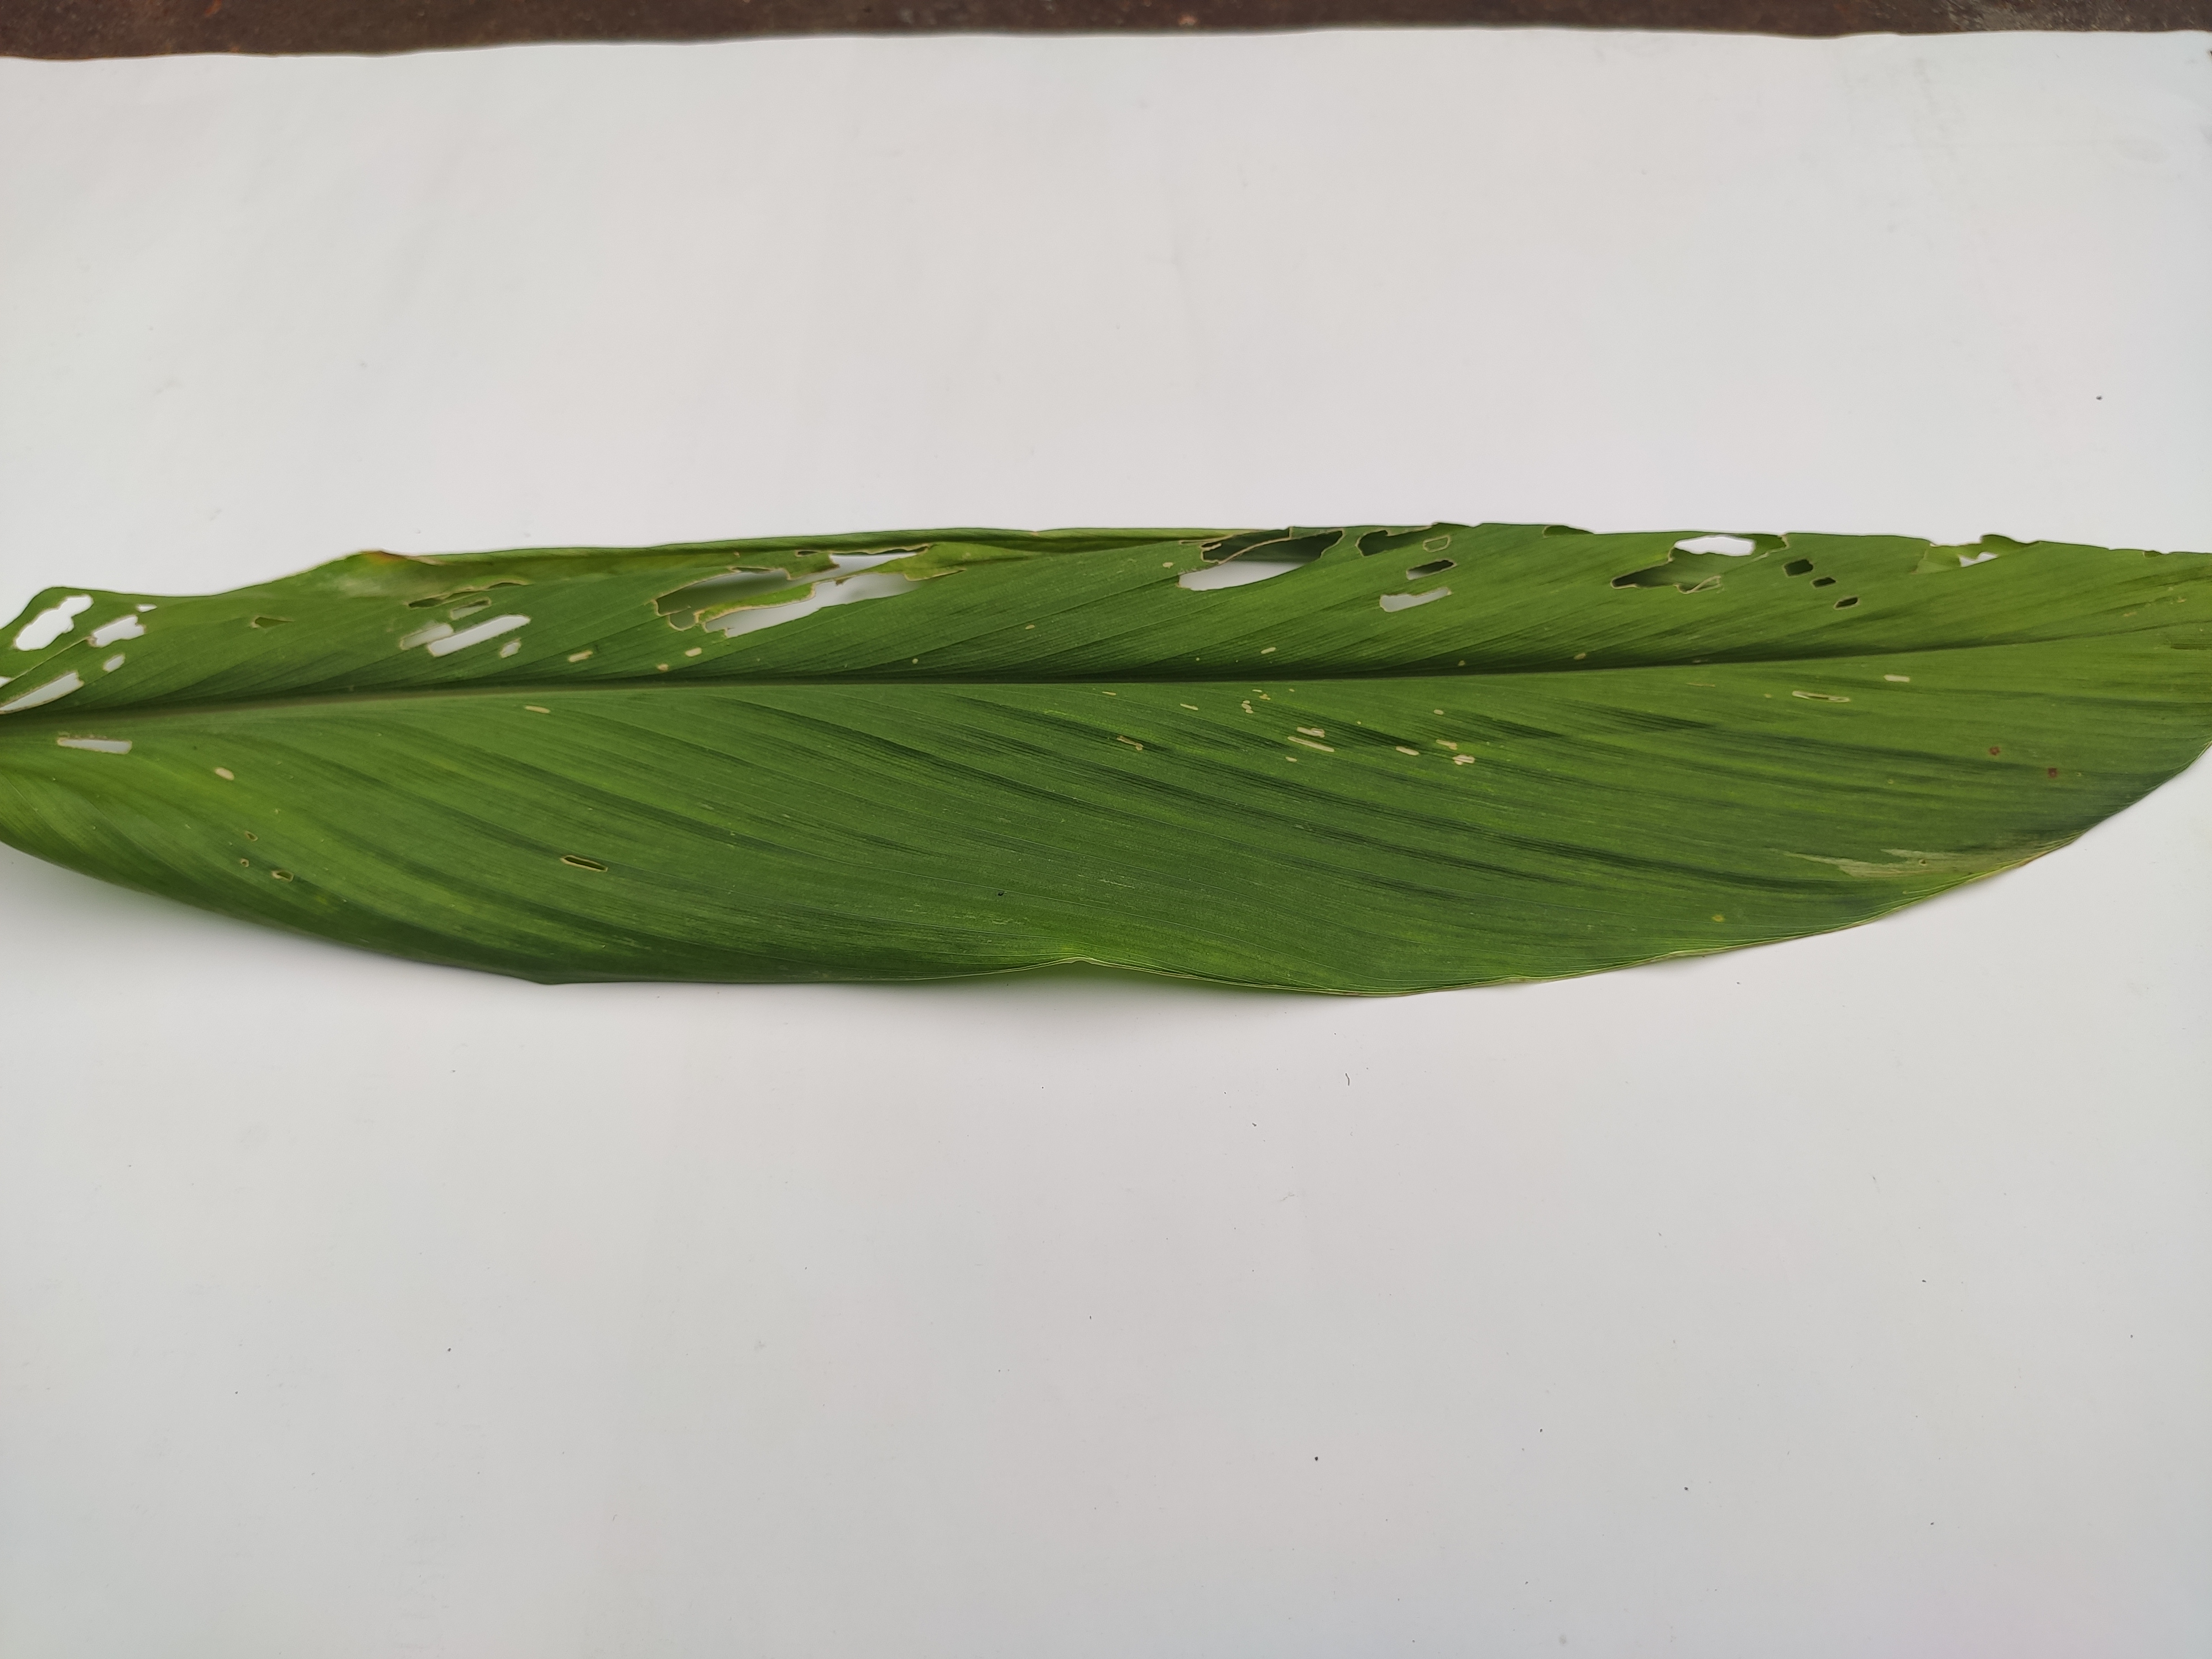
Label: Aphids_Disease